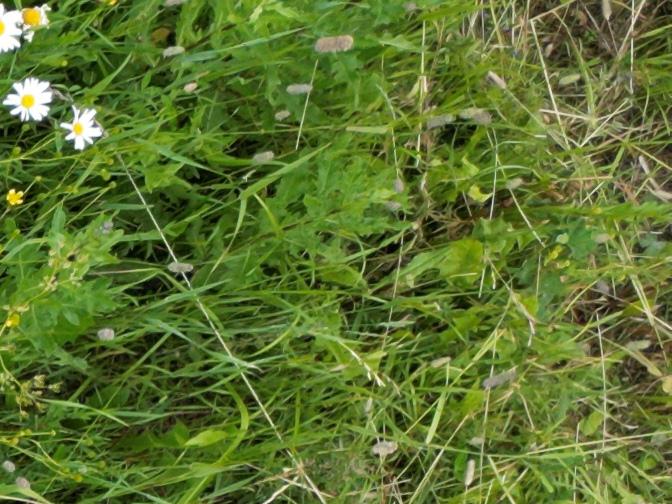
Flowers visible:  daisy flowers,  daisy flowers,  daisy flowers,  daisy flowers